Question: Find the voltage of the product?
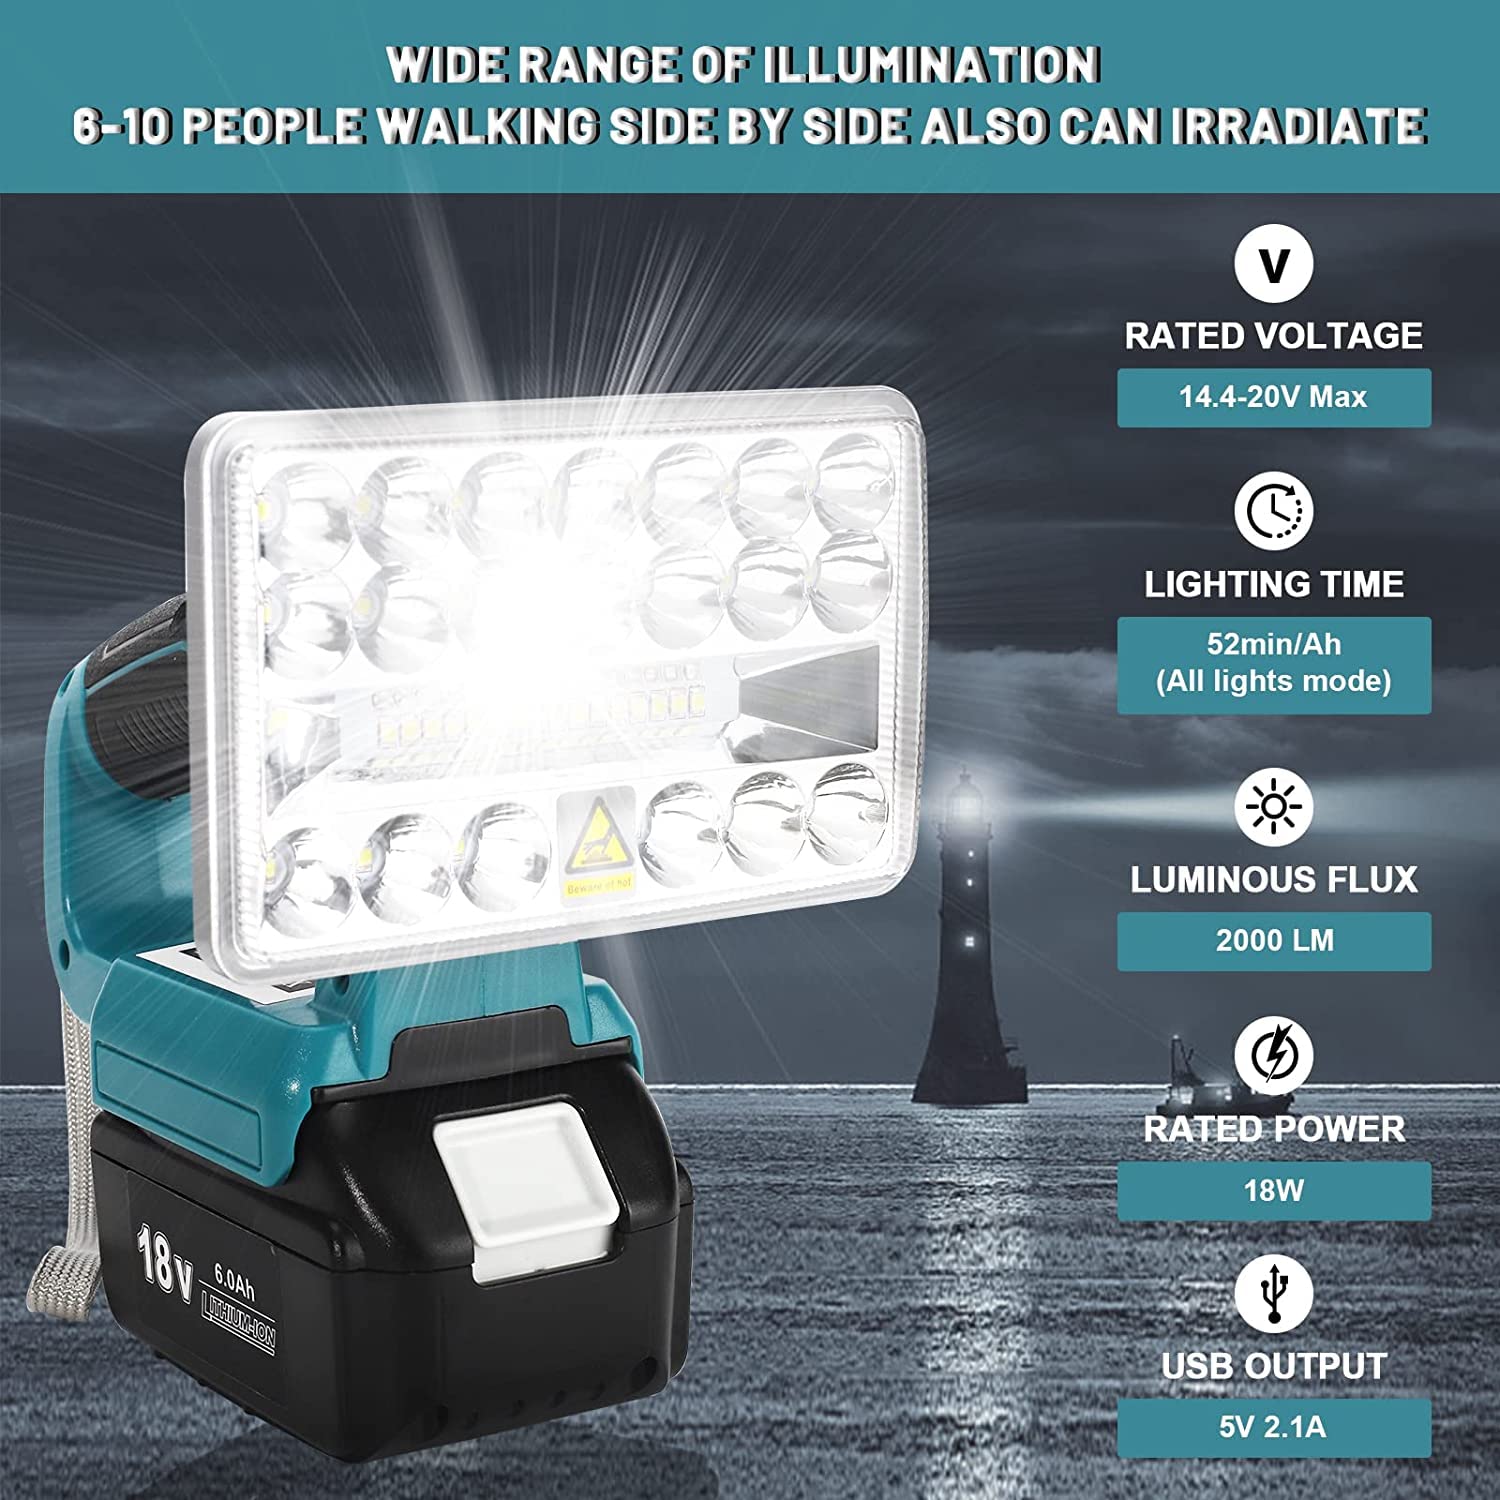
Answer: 18.0 volt